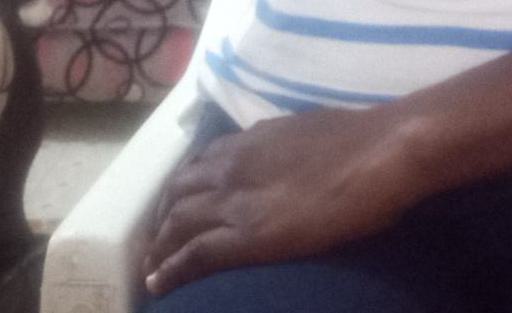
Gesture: no_gesture